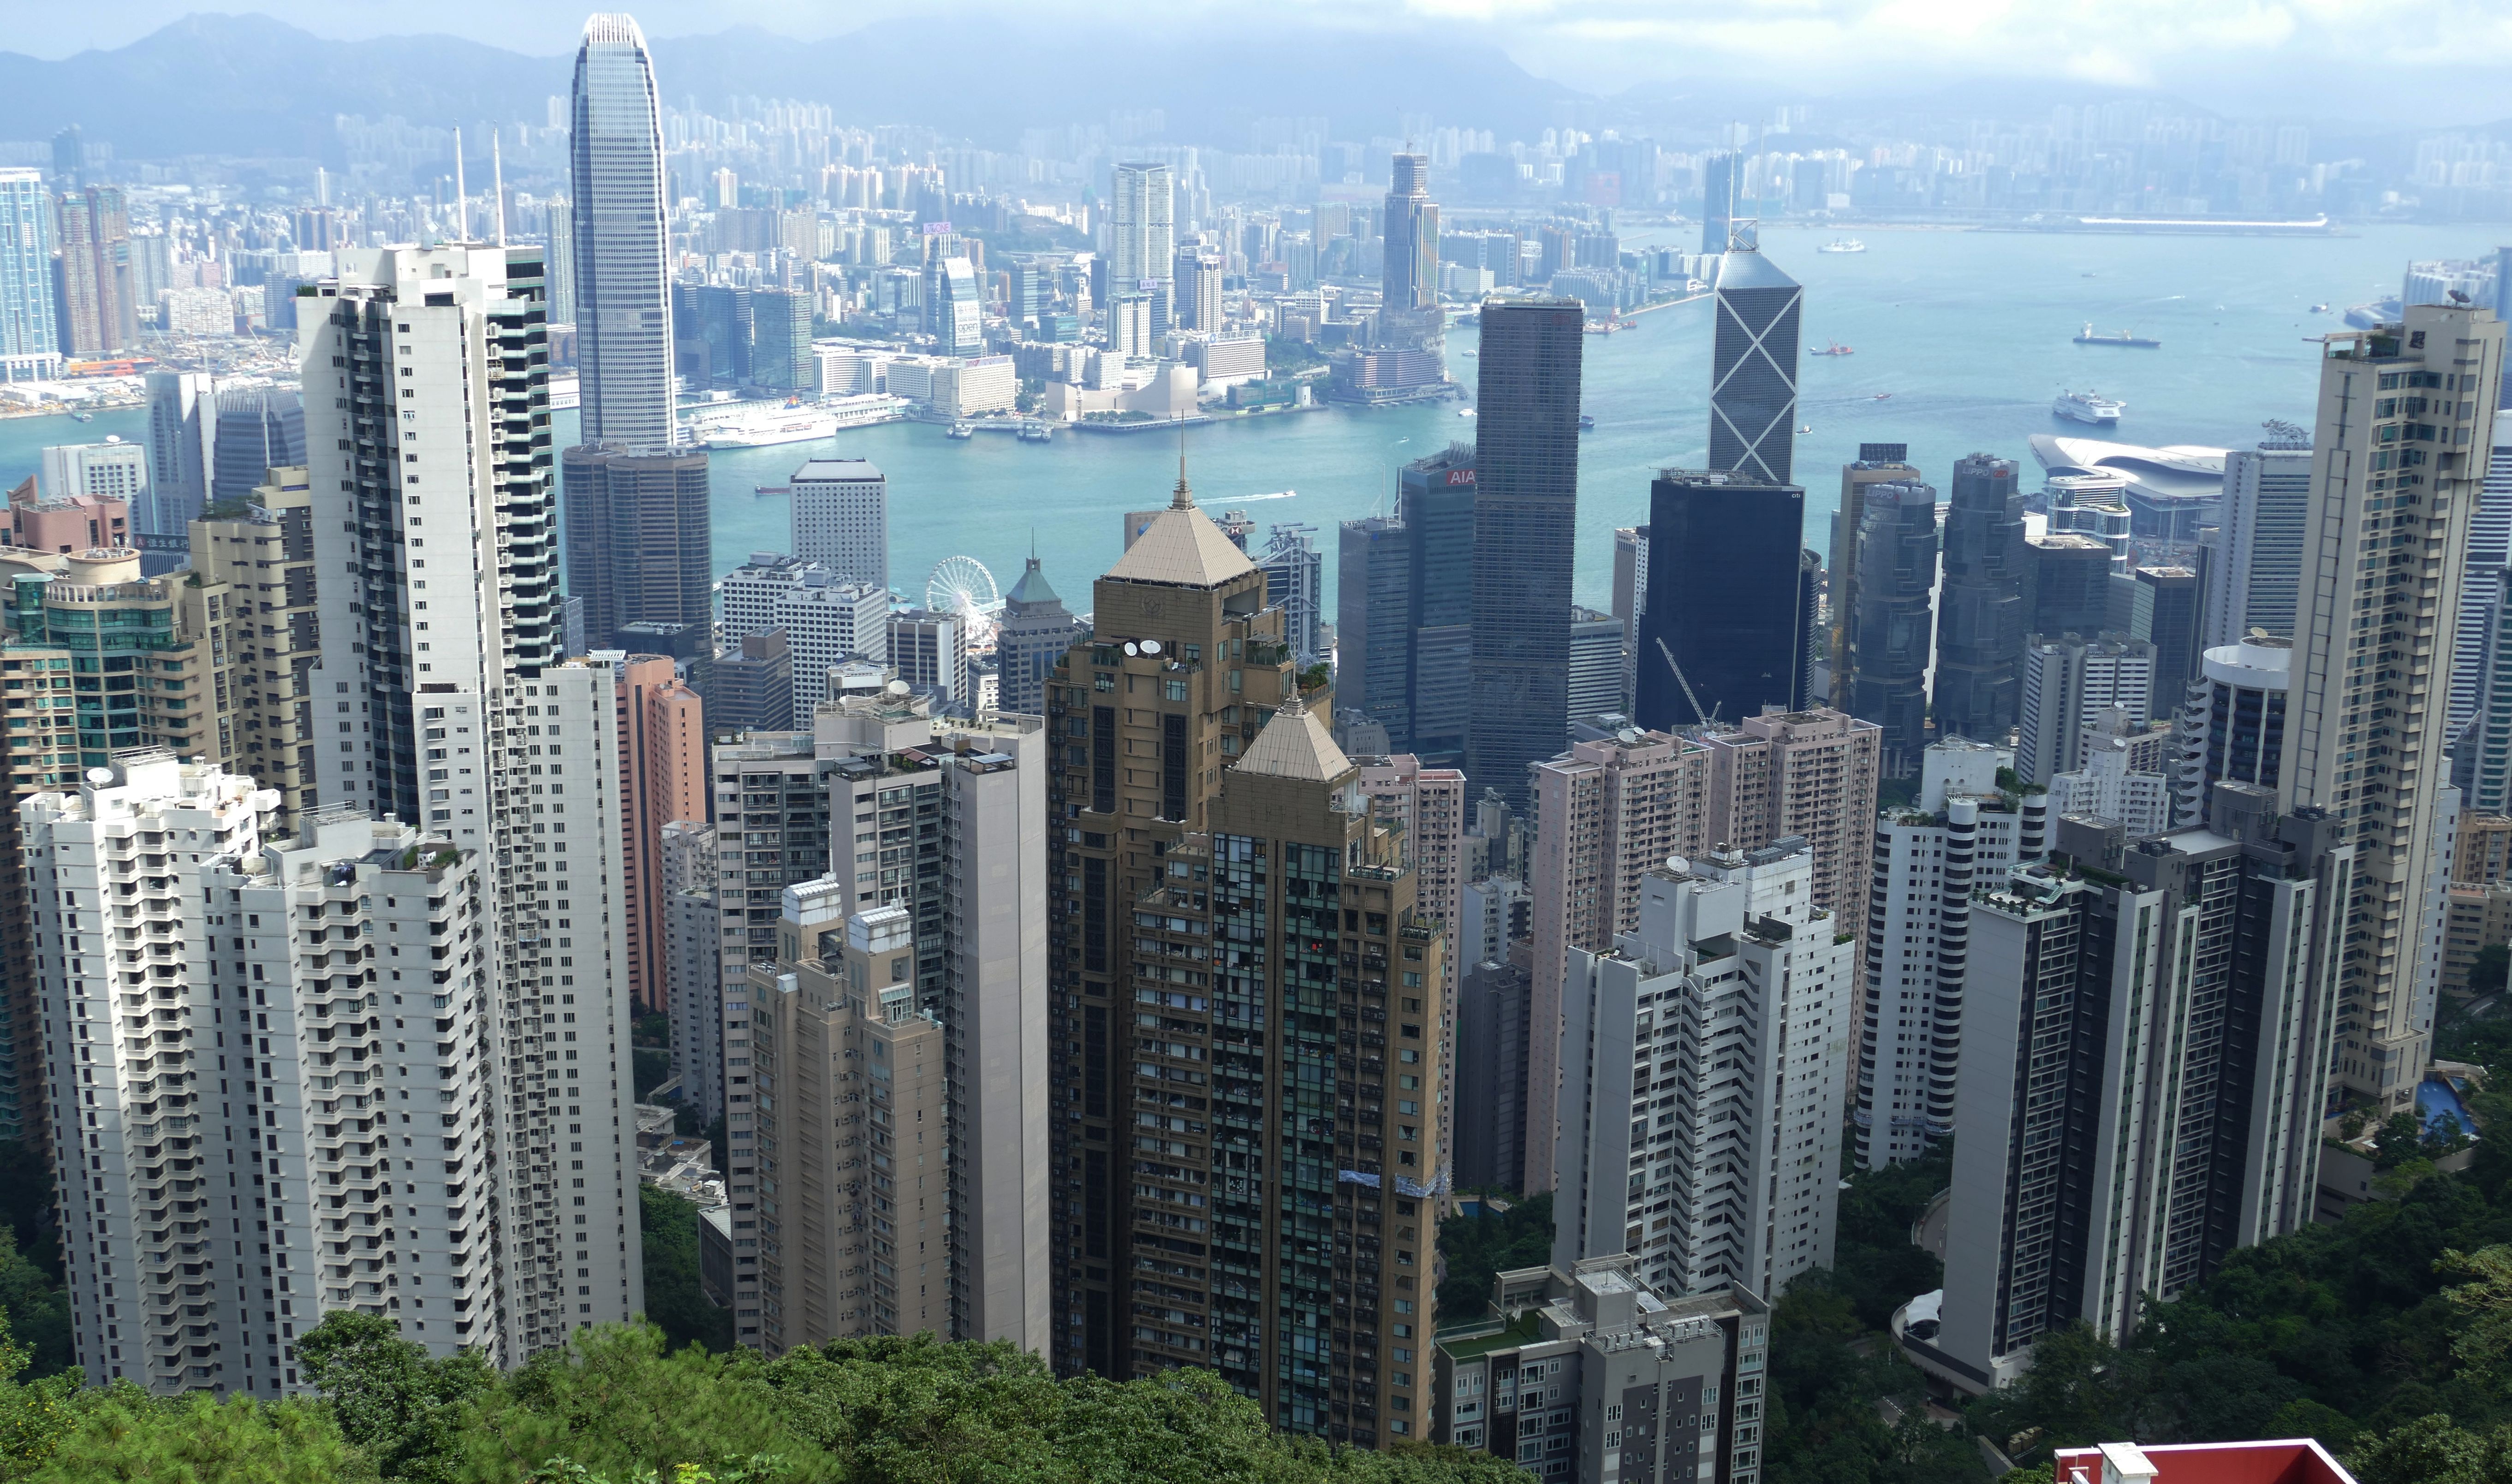
architecture, skyline, view, building, city, skyscraper, cityscape, panorama, downtown, tower, asia, landmark, tower block, hong kong, outlook, china, kowloon, booked, metropolis, condominium, neighbourhood, big city, urban area, residential area, geographical feature, human settlement, metropolitan area